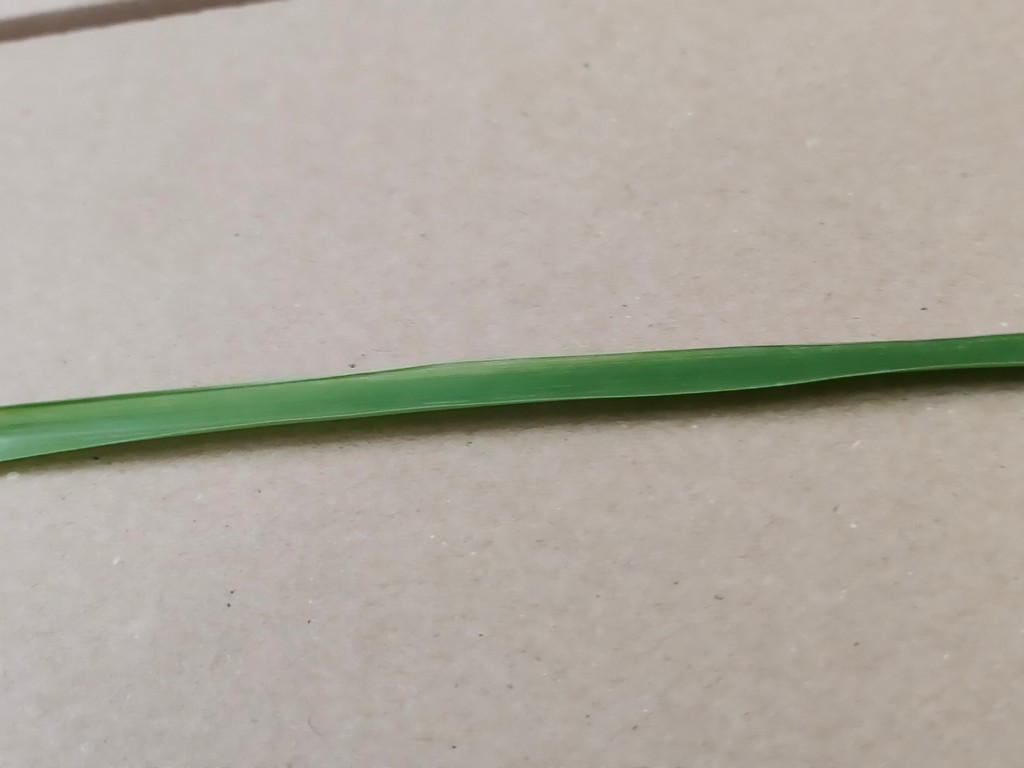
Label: Healthy